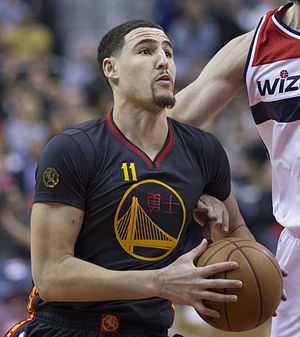
Klay Thompson
Klay Thompson under en kamp for Golden State Warriors.
Klay Alexander Thompson er en amerikansk basketball spiller, der spiller i den amerikanske liga NBA. Han er søn af tidligere NBA spiller Mychal Thompson. Klay Thompson blev valgt som nummer 11 i NBA draften 2011 af Golden State Warriors, som han stadig spiller for. Og det er også derfor at han har nummer 11 på sin spiller trøje